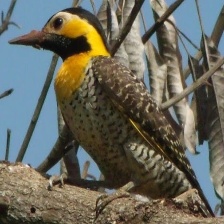
Species: CAMPO FLICKER
Scientific name: COLAPTES CAMPESTRIS